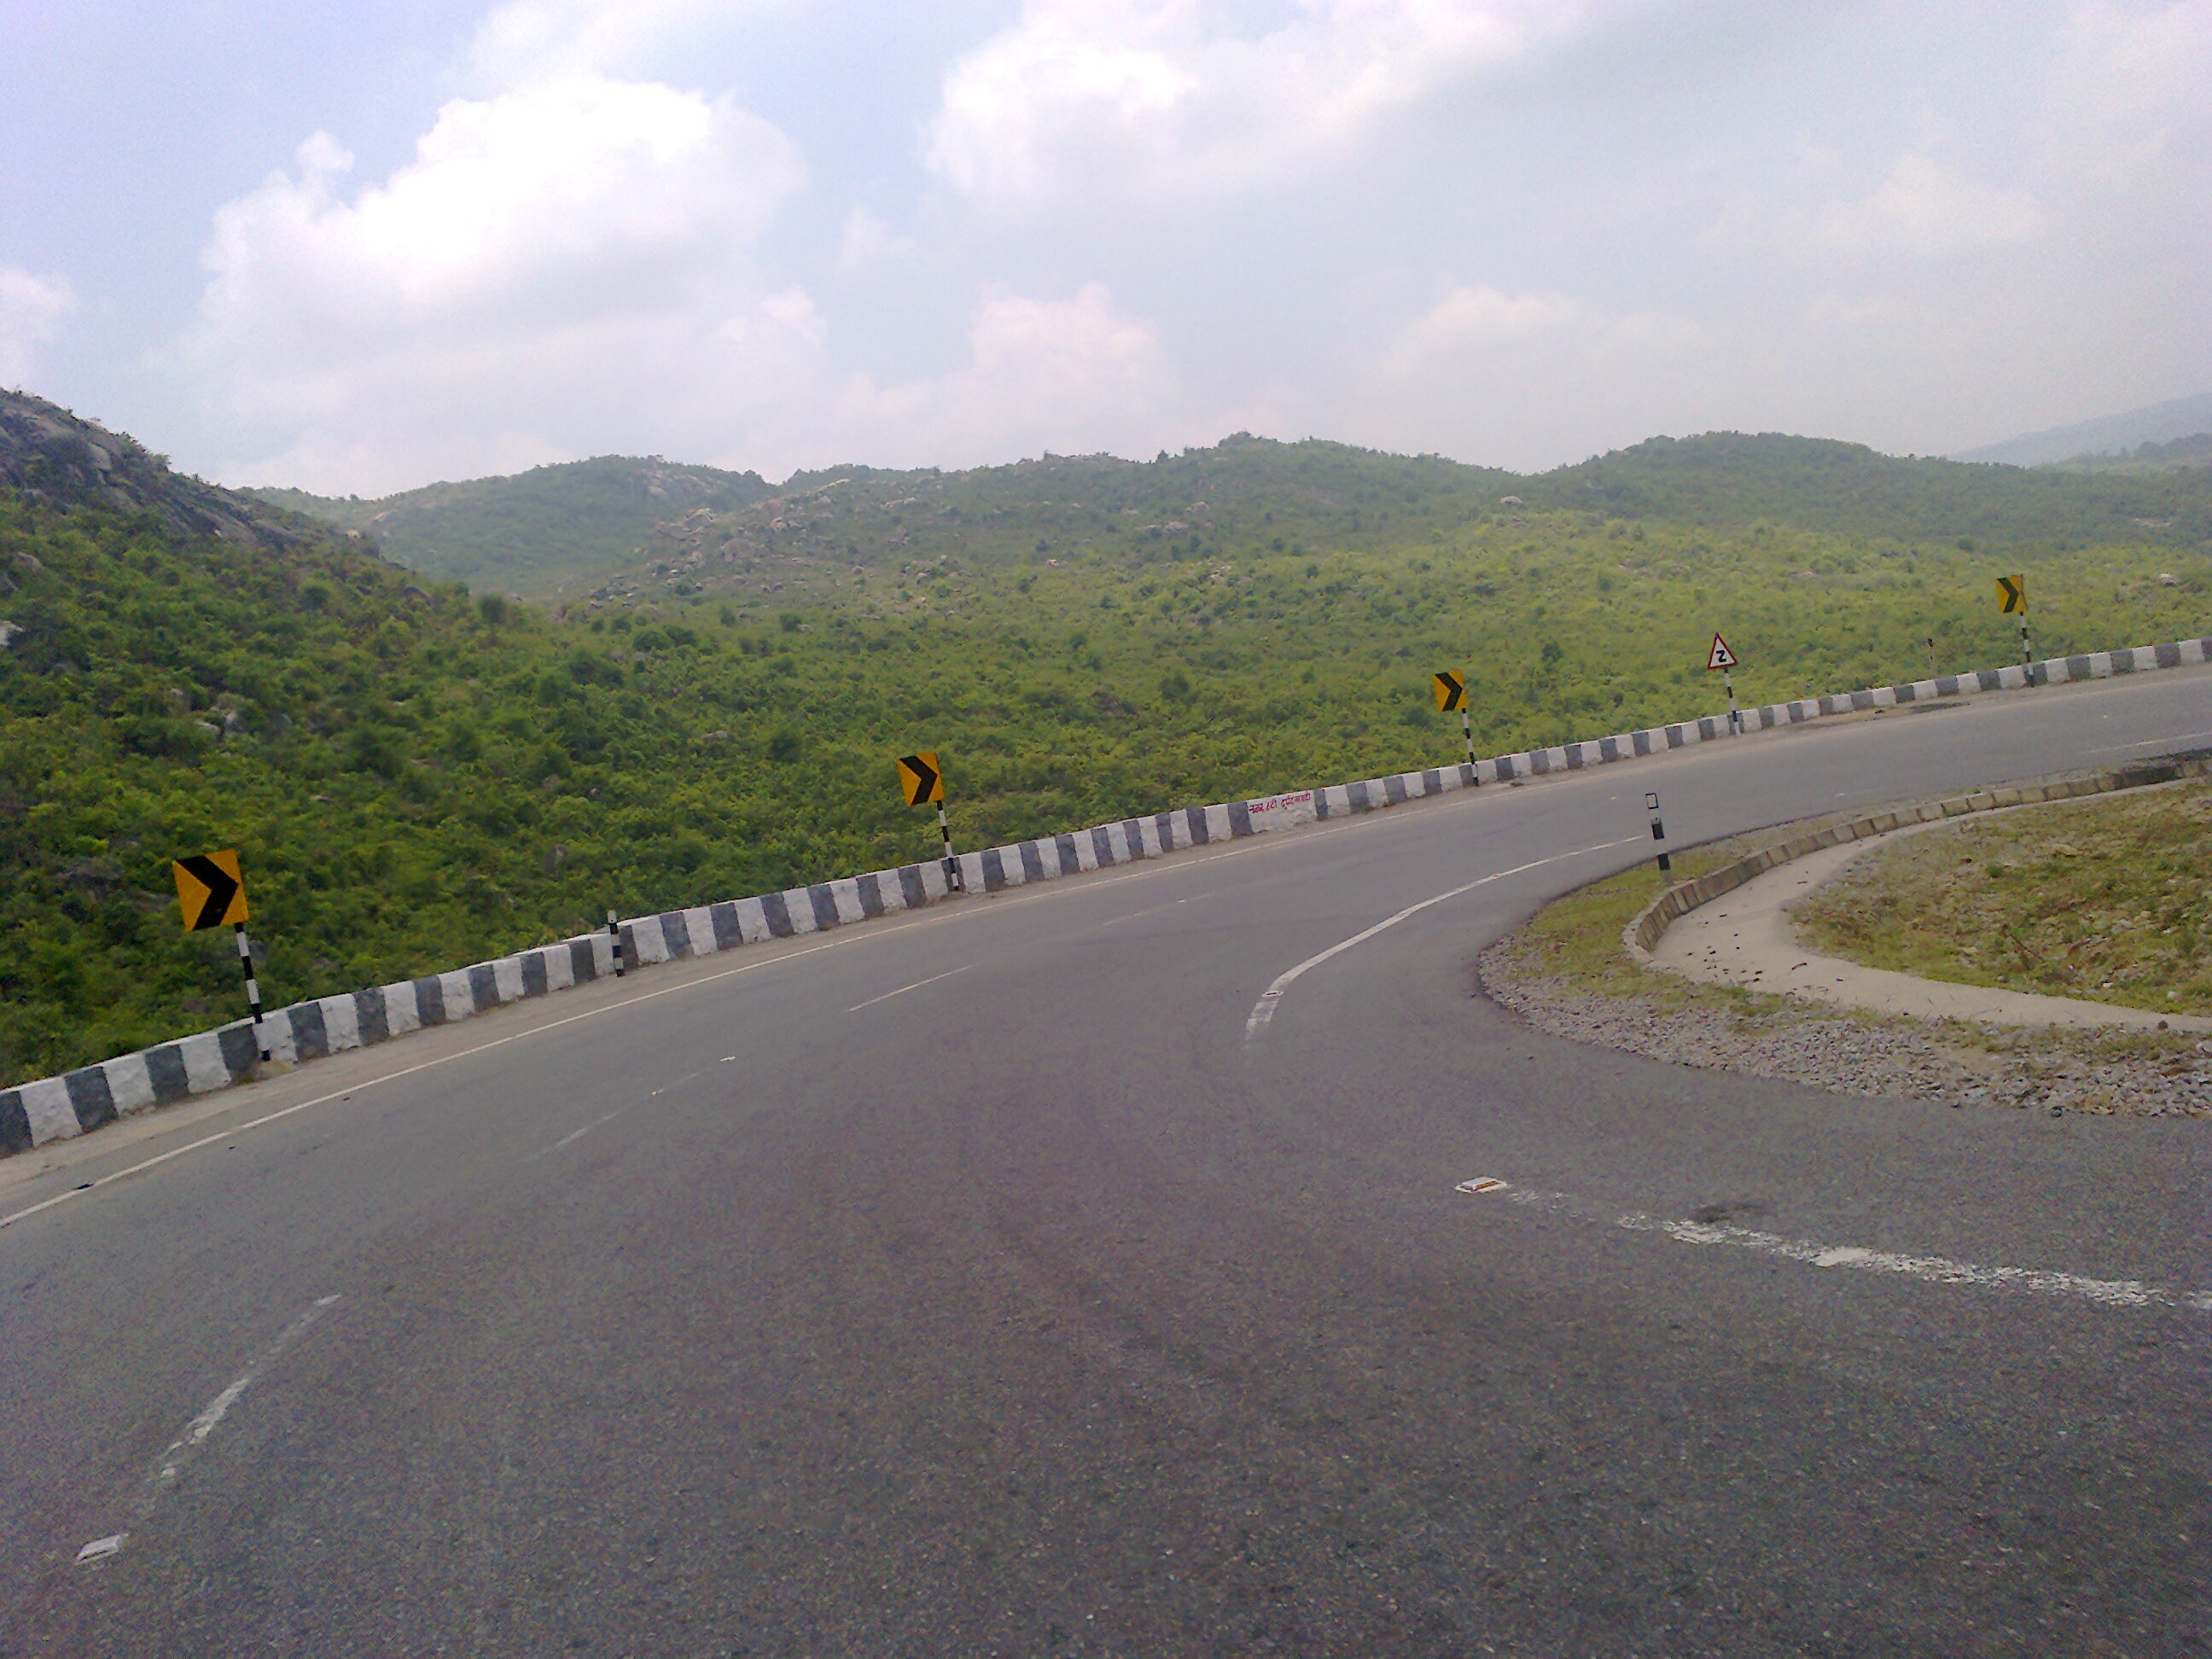
road, hill, highway, driving, asphalt, dirt road, lane, road trip, infrastructure, rural area, mountain pass, road surface, nonbuilding structure, controlled access highway